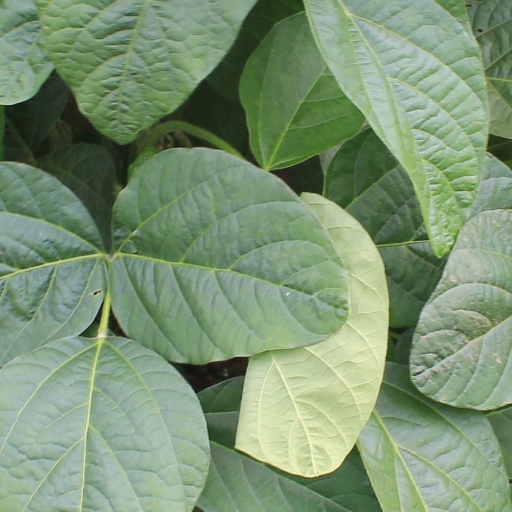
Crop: soybean